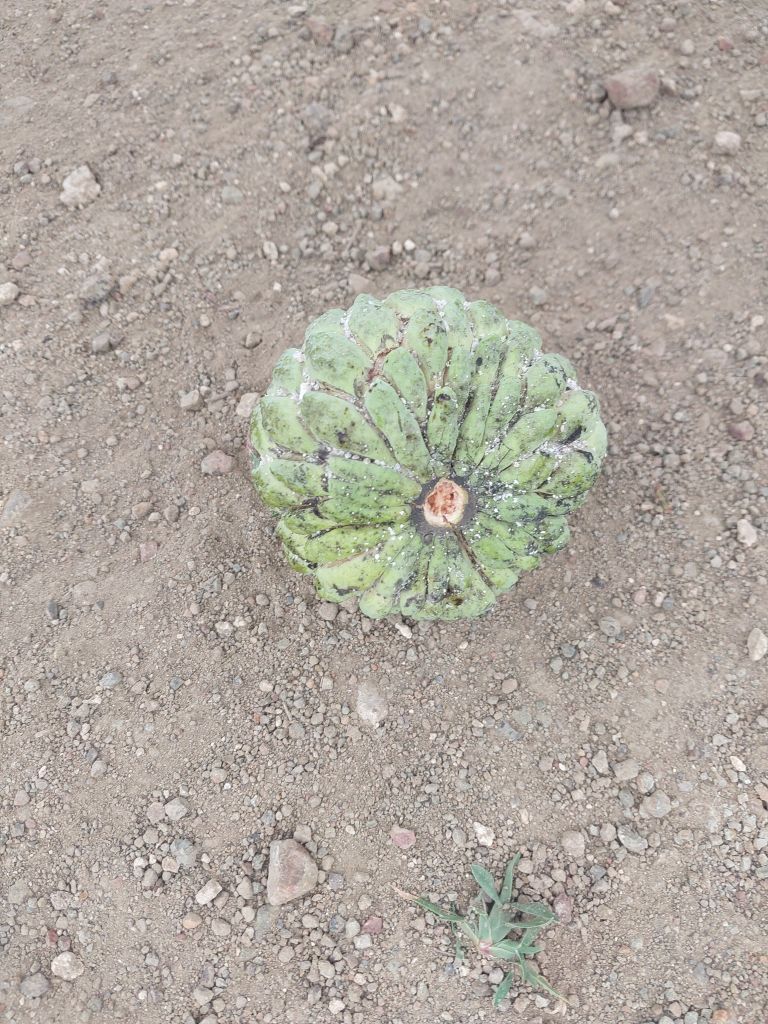
Disease label: Leaf spot on fruit